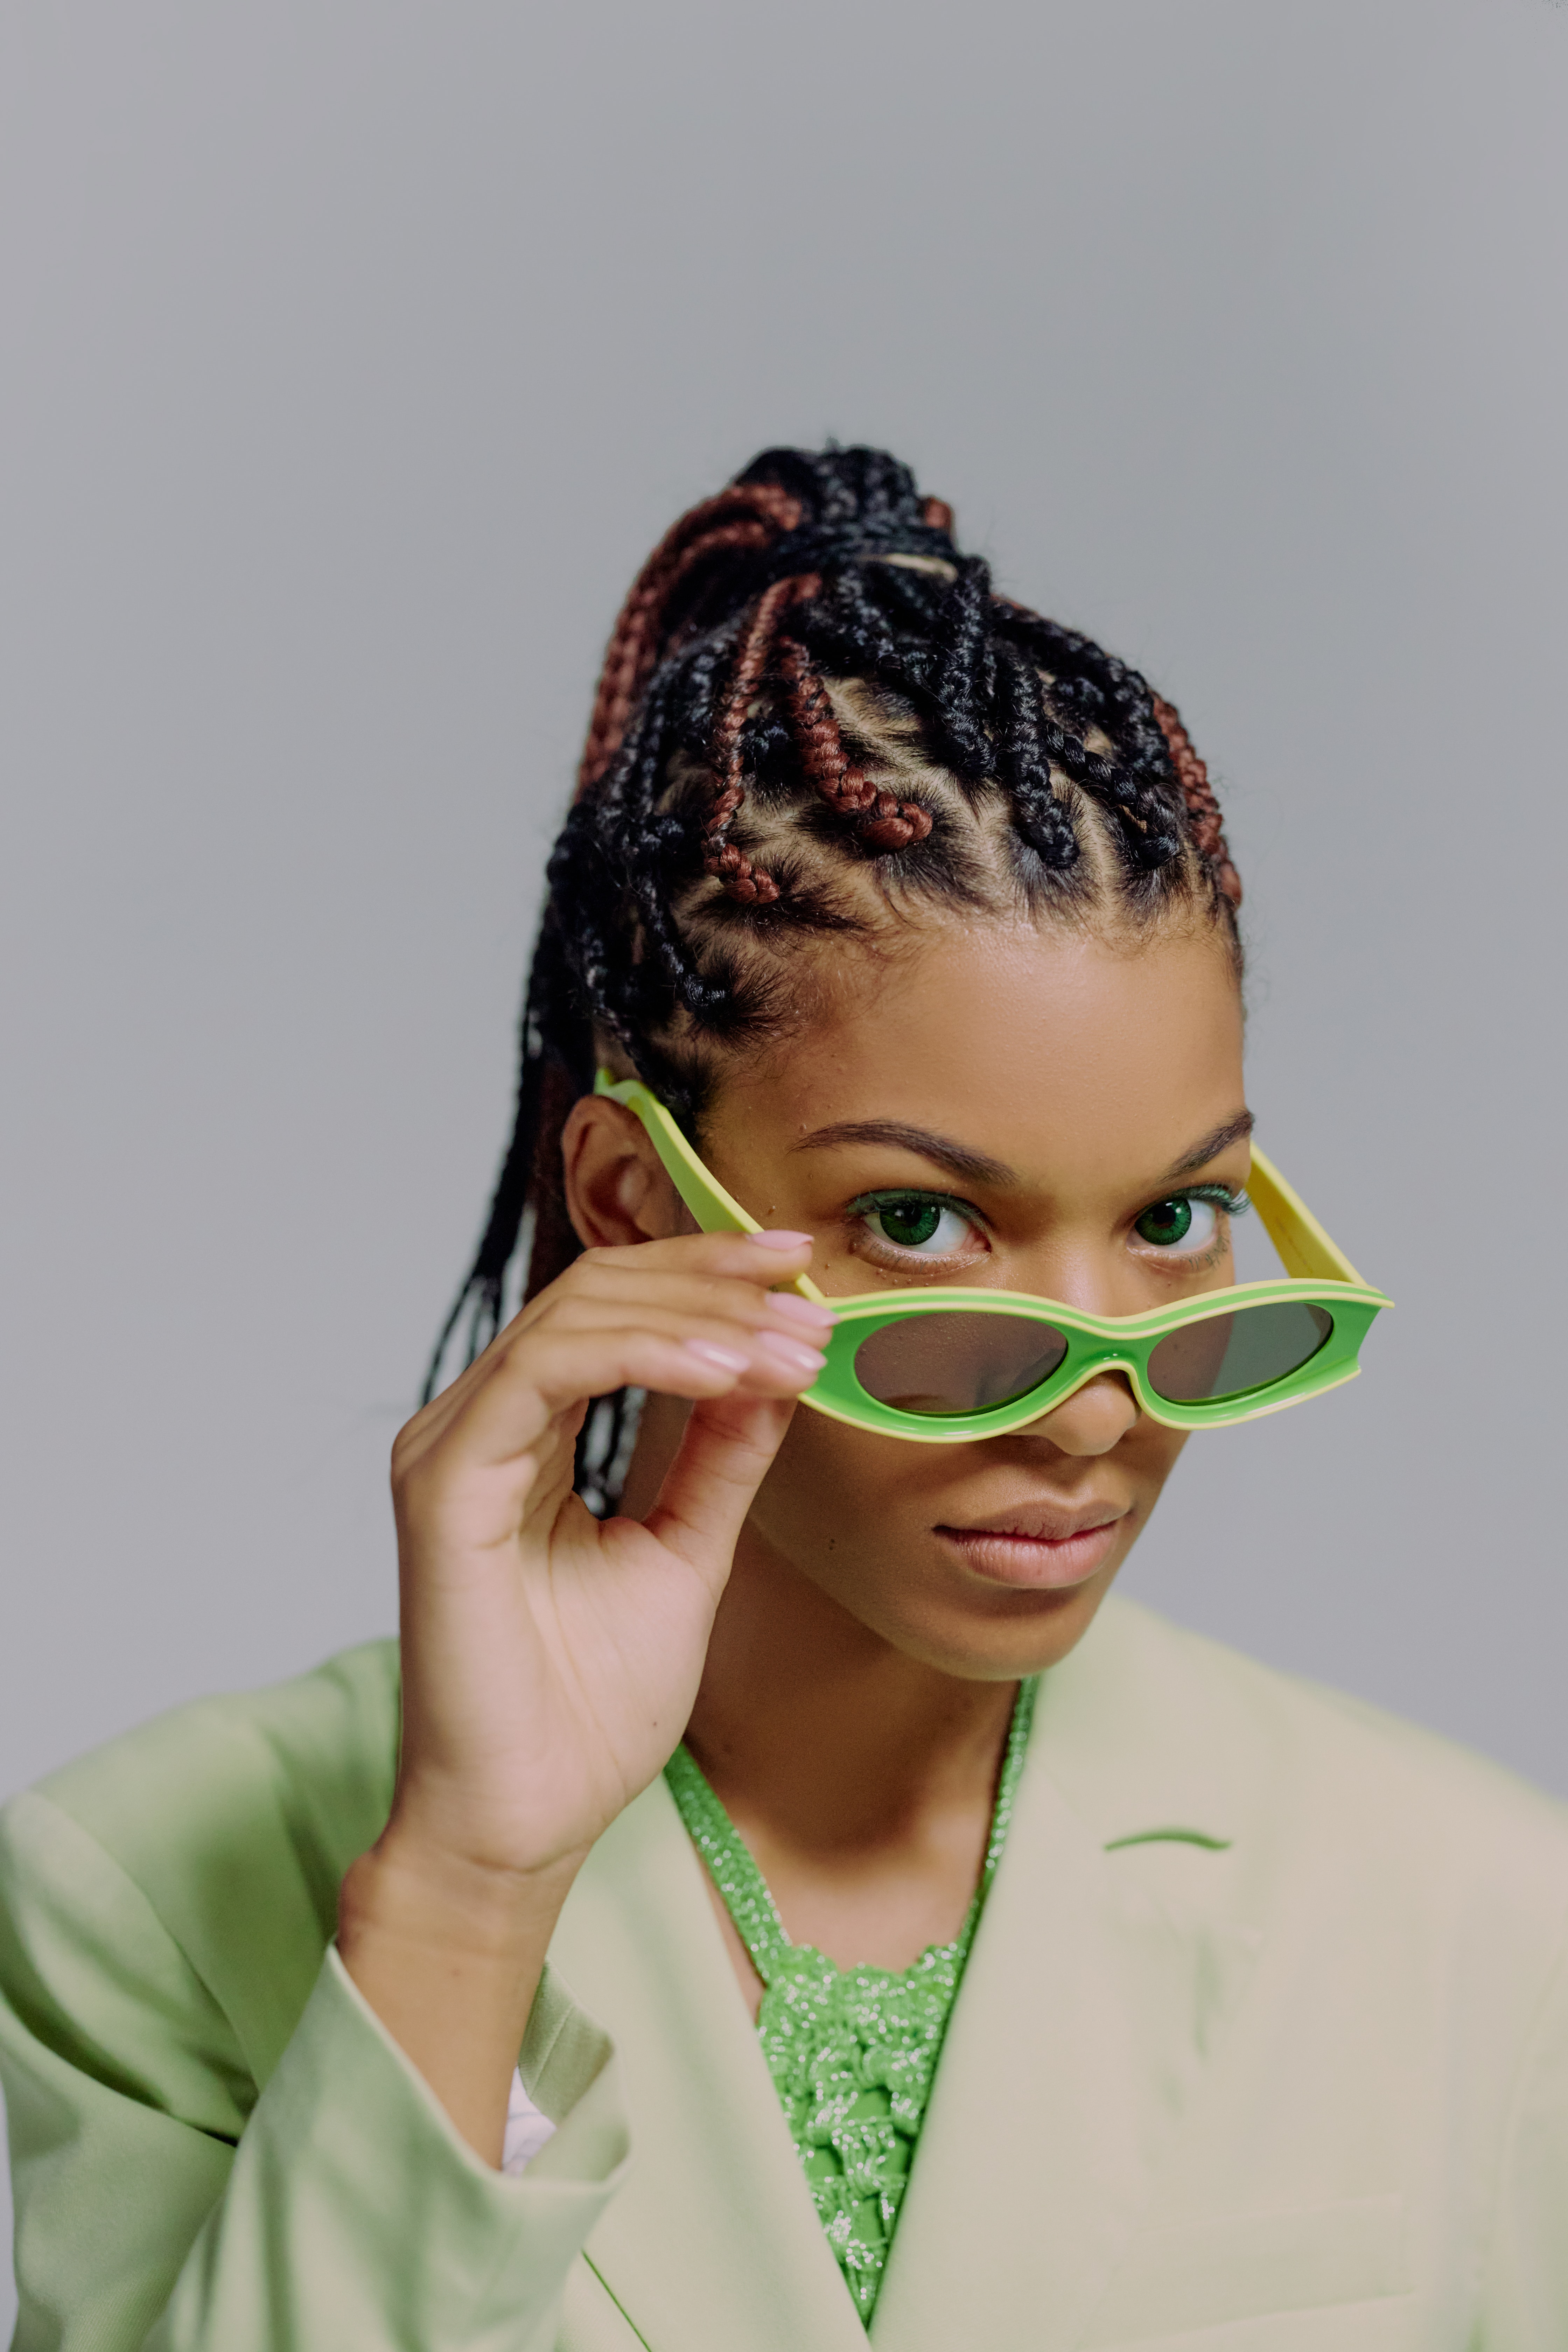
beauty